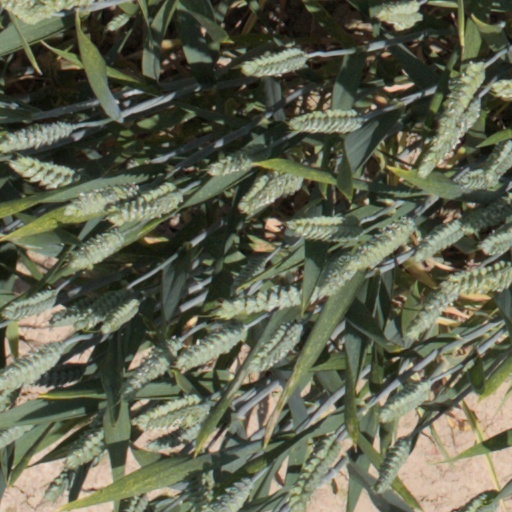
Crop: wheat